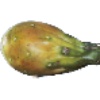
Label: Cactus fruit 1